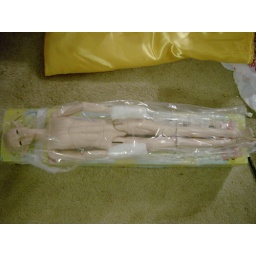
Tung, out of box, suffocating in his plastic bag